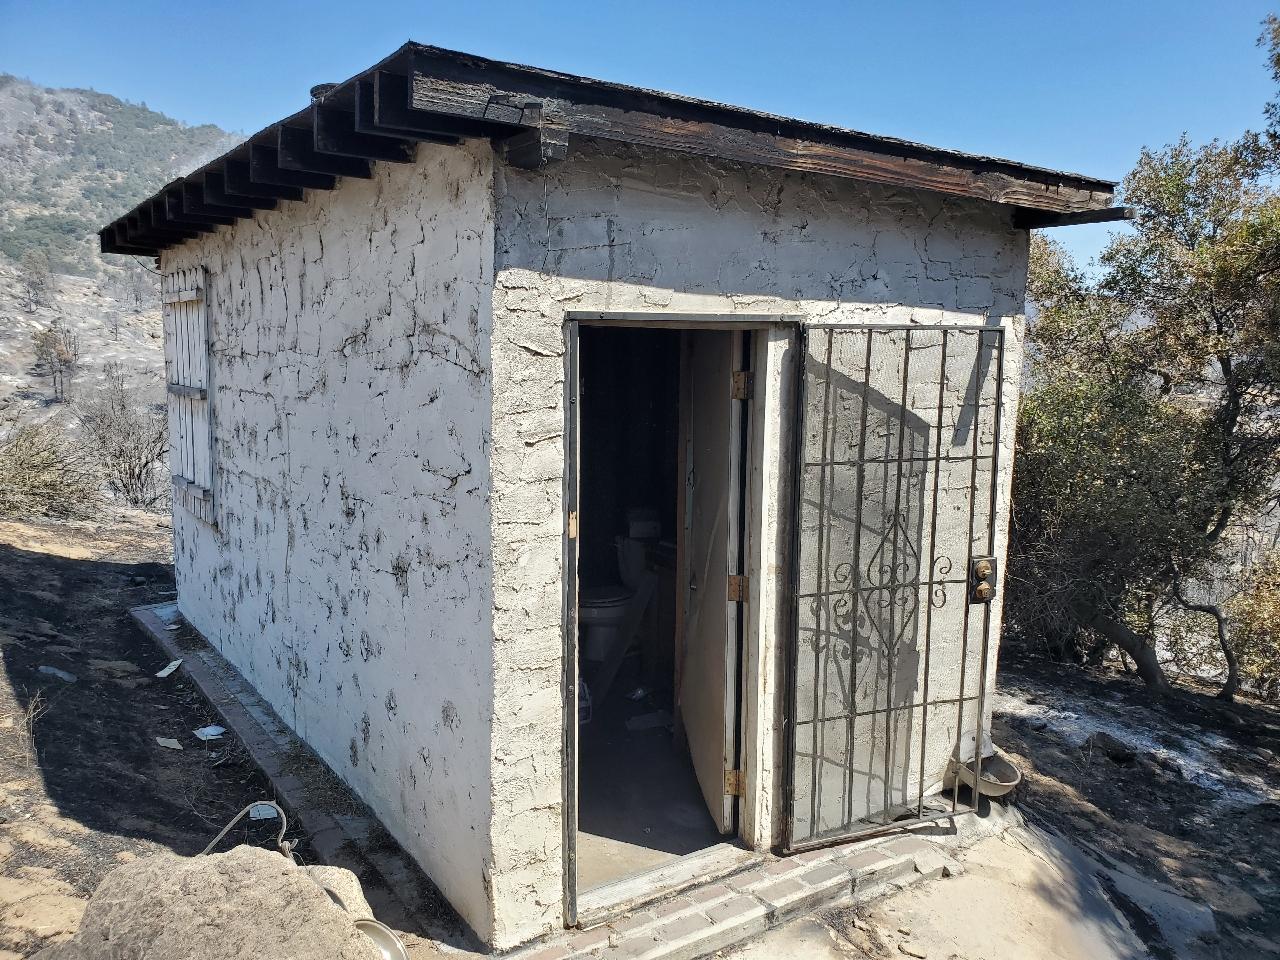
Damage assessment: affected